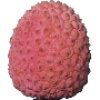
Label: Lychee 1